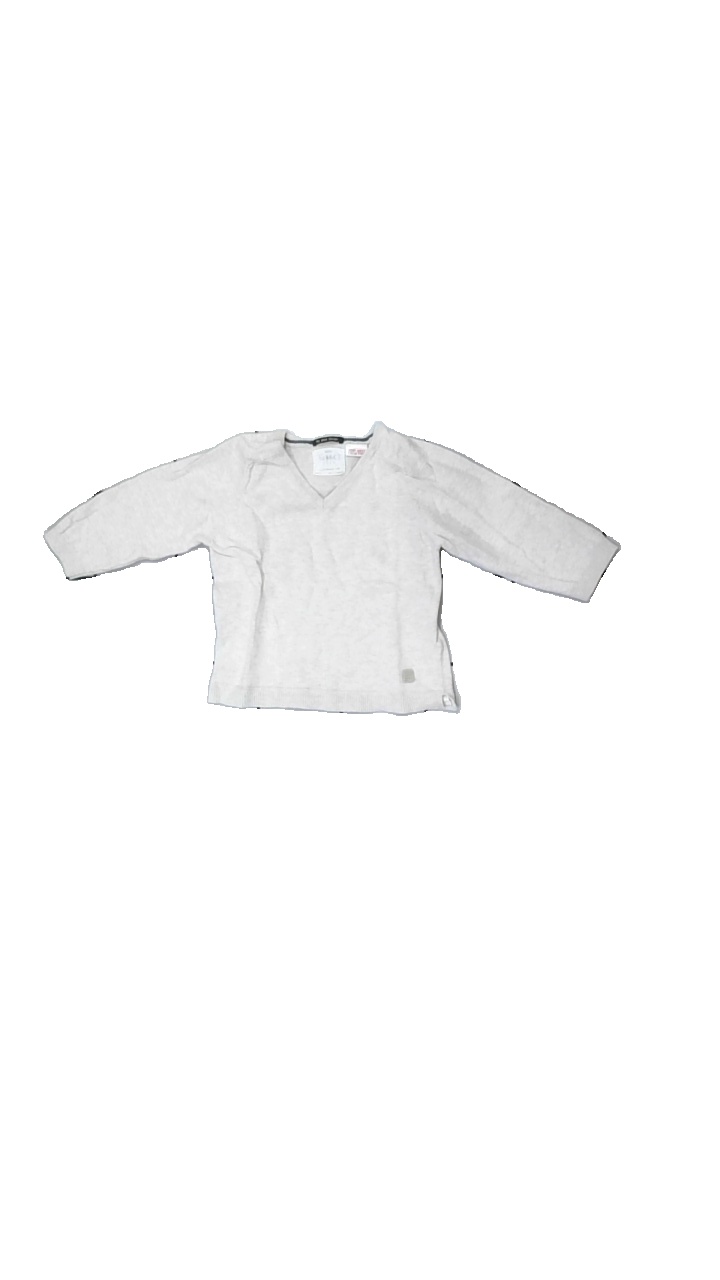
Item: Top (Children)
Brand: Zara
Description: beige pull-over, nopprig och söm sönder på arm
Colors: Beige
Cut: Regular
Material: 71% cotton 29% nylone
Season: All
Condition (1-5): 2
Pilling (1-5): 3
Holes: Major
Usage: Export
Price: <50